Edmund Rice (Medal of Honor)

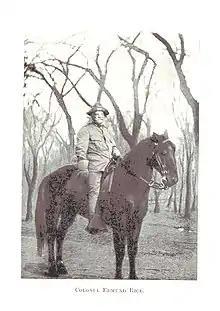
Colonel Edmund Rice on a horse, in "The '98 Campaign of the 6th Massachusetts, U.S.V." (book)

Edmund Rice served as U.S. military attaché at Tokyo, Japan from May 1897 through April 1898. At the outbreak of the Spanish–American War, he asked to be relieved from diplomatic duty and to be given active field command. In May, 1898 he was appointed inspector general with the rank of lieutenant colonel on the staff of General Nelson A. Miles. Later upon the recommendation of Miles, Rice was promoted to colonel and placed in command of the 6th Massachusetts Volunteer Regiment that saw active service in both Puerto Rico and Cuba.